List of diplomatic missions in North Korea

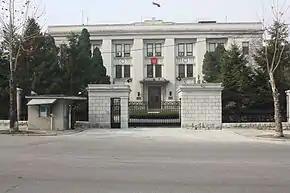
The Russian Embassy, located outside of the Munsu-dong Diplomatic Compound.

Most embassies are located in a special area of the city, known as the "Munsu-dong Diplomatic Compound (문수동 외교단지 or 외국공관단지)". The Russian, Chinese, and Pakistani embassies are located outside the diplomatic compound, as they are much larger than the other embassies.